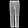
Label: Trouser